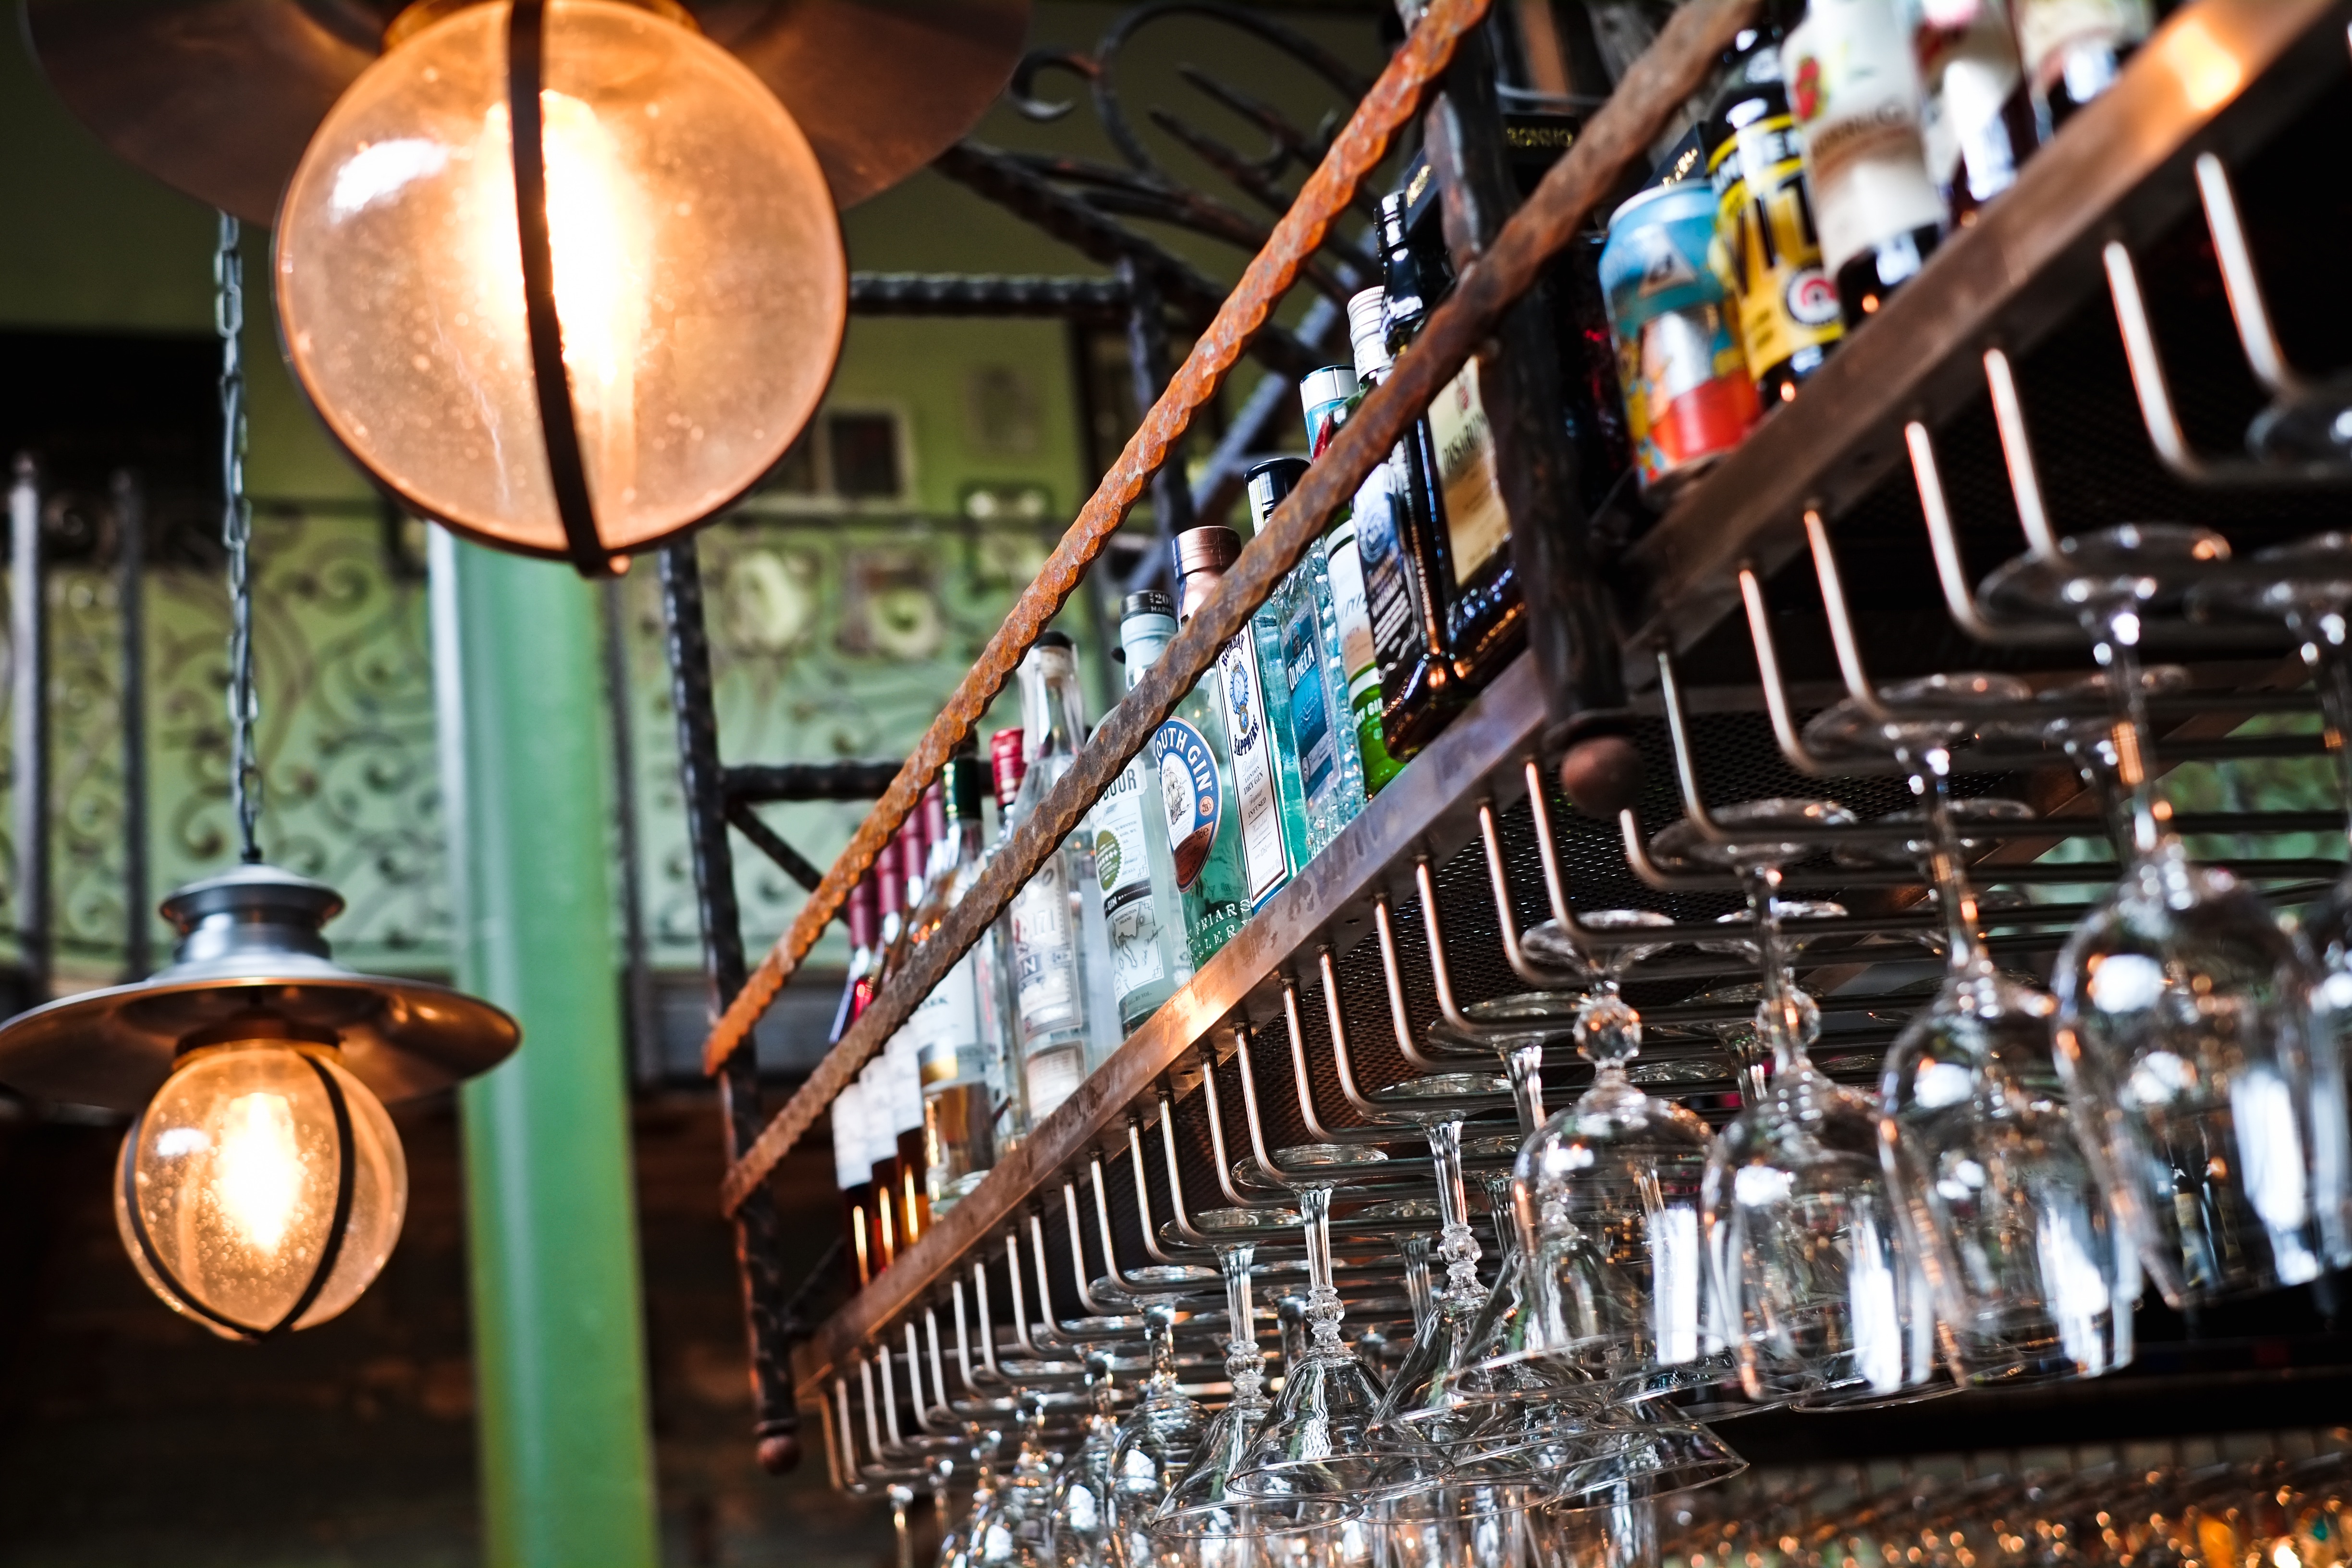
restaurant, bar, lighting, man made object